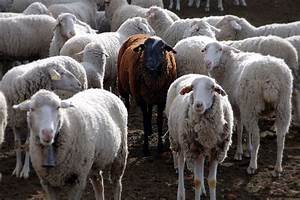
Label: sheep